Total Drama Island

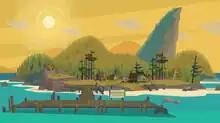
A grand view of the main setting used in this season (which is artificially recreated in the next season). The island is also used in and fifth seasons (which leads to its destruction).

"Total Drama Island" is set in the fictional titular reality show, which follows the competition of twenty-two unsuspecting and unwitting campers at Camp Wawanakwa, the most rundown, insect-infested, disgusting island in an unspecified area in Muskoka, Ontario. The campers participate in competitions and challenges that get more insane and dangerous each week to avoid being voted off the island by their fellow campers and teammates. At the end of the series, the winning contestant will receive C$100,000 (US$73,129.00). The competition is hosted by Chris McLean, assisted by the camp's chef, Chef Hatchet, who is also Chris's best friend despite being mistreated at times. Egotistical and immoral, unless something affects him legally, Chris places the show's contestants in various life-threatening challenges.